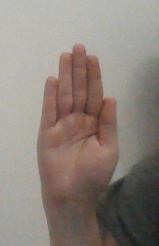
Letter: seen